Saint-Joseph Coal Mine

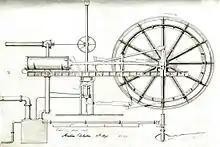
The steam engine at the Saint-Joseph well.

On October 14, 1855, the shaft was sunk to a depth of 441.64 meters, after crossing the first 3.30-metre thick vein of coal; the second layer was sought out through three unsuccessful test pits at the bottom. A 120 hp steam engine with two horizontal cylinders 0.75 meters in diameter and two meters in stroke was purchased from Le Creusot for the extraction operation. It was powered by six generators consisting of a cylinder ten meters long and 1.11 meters high, heated directly by the flames from the diameter hearth, which could consume up to seventeen tonnes of coal a day.